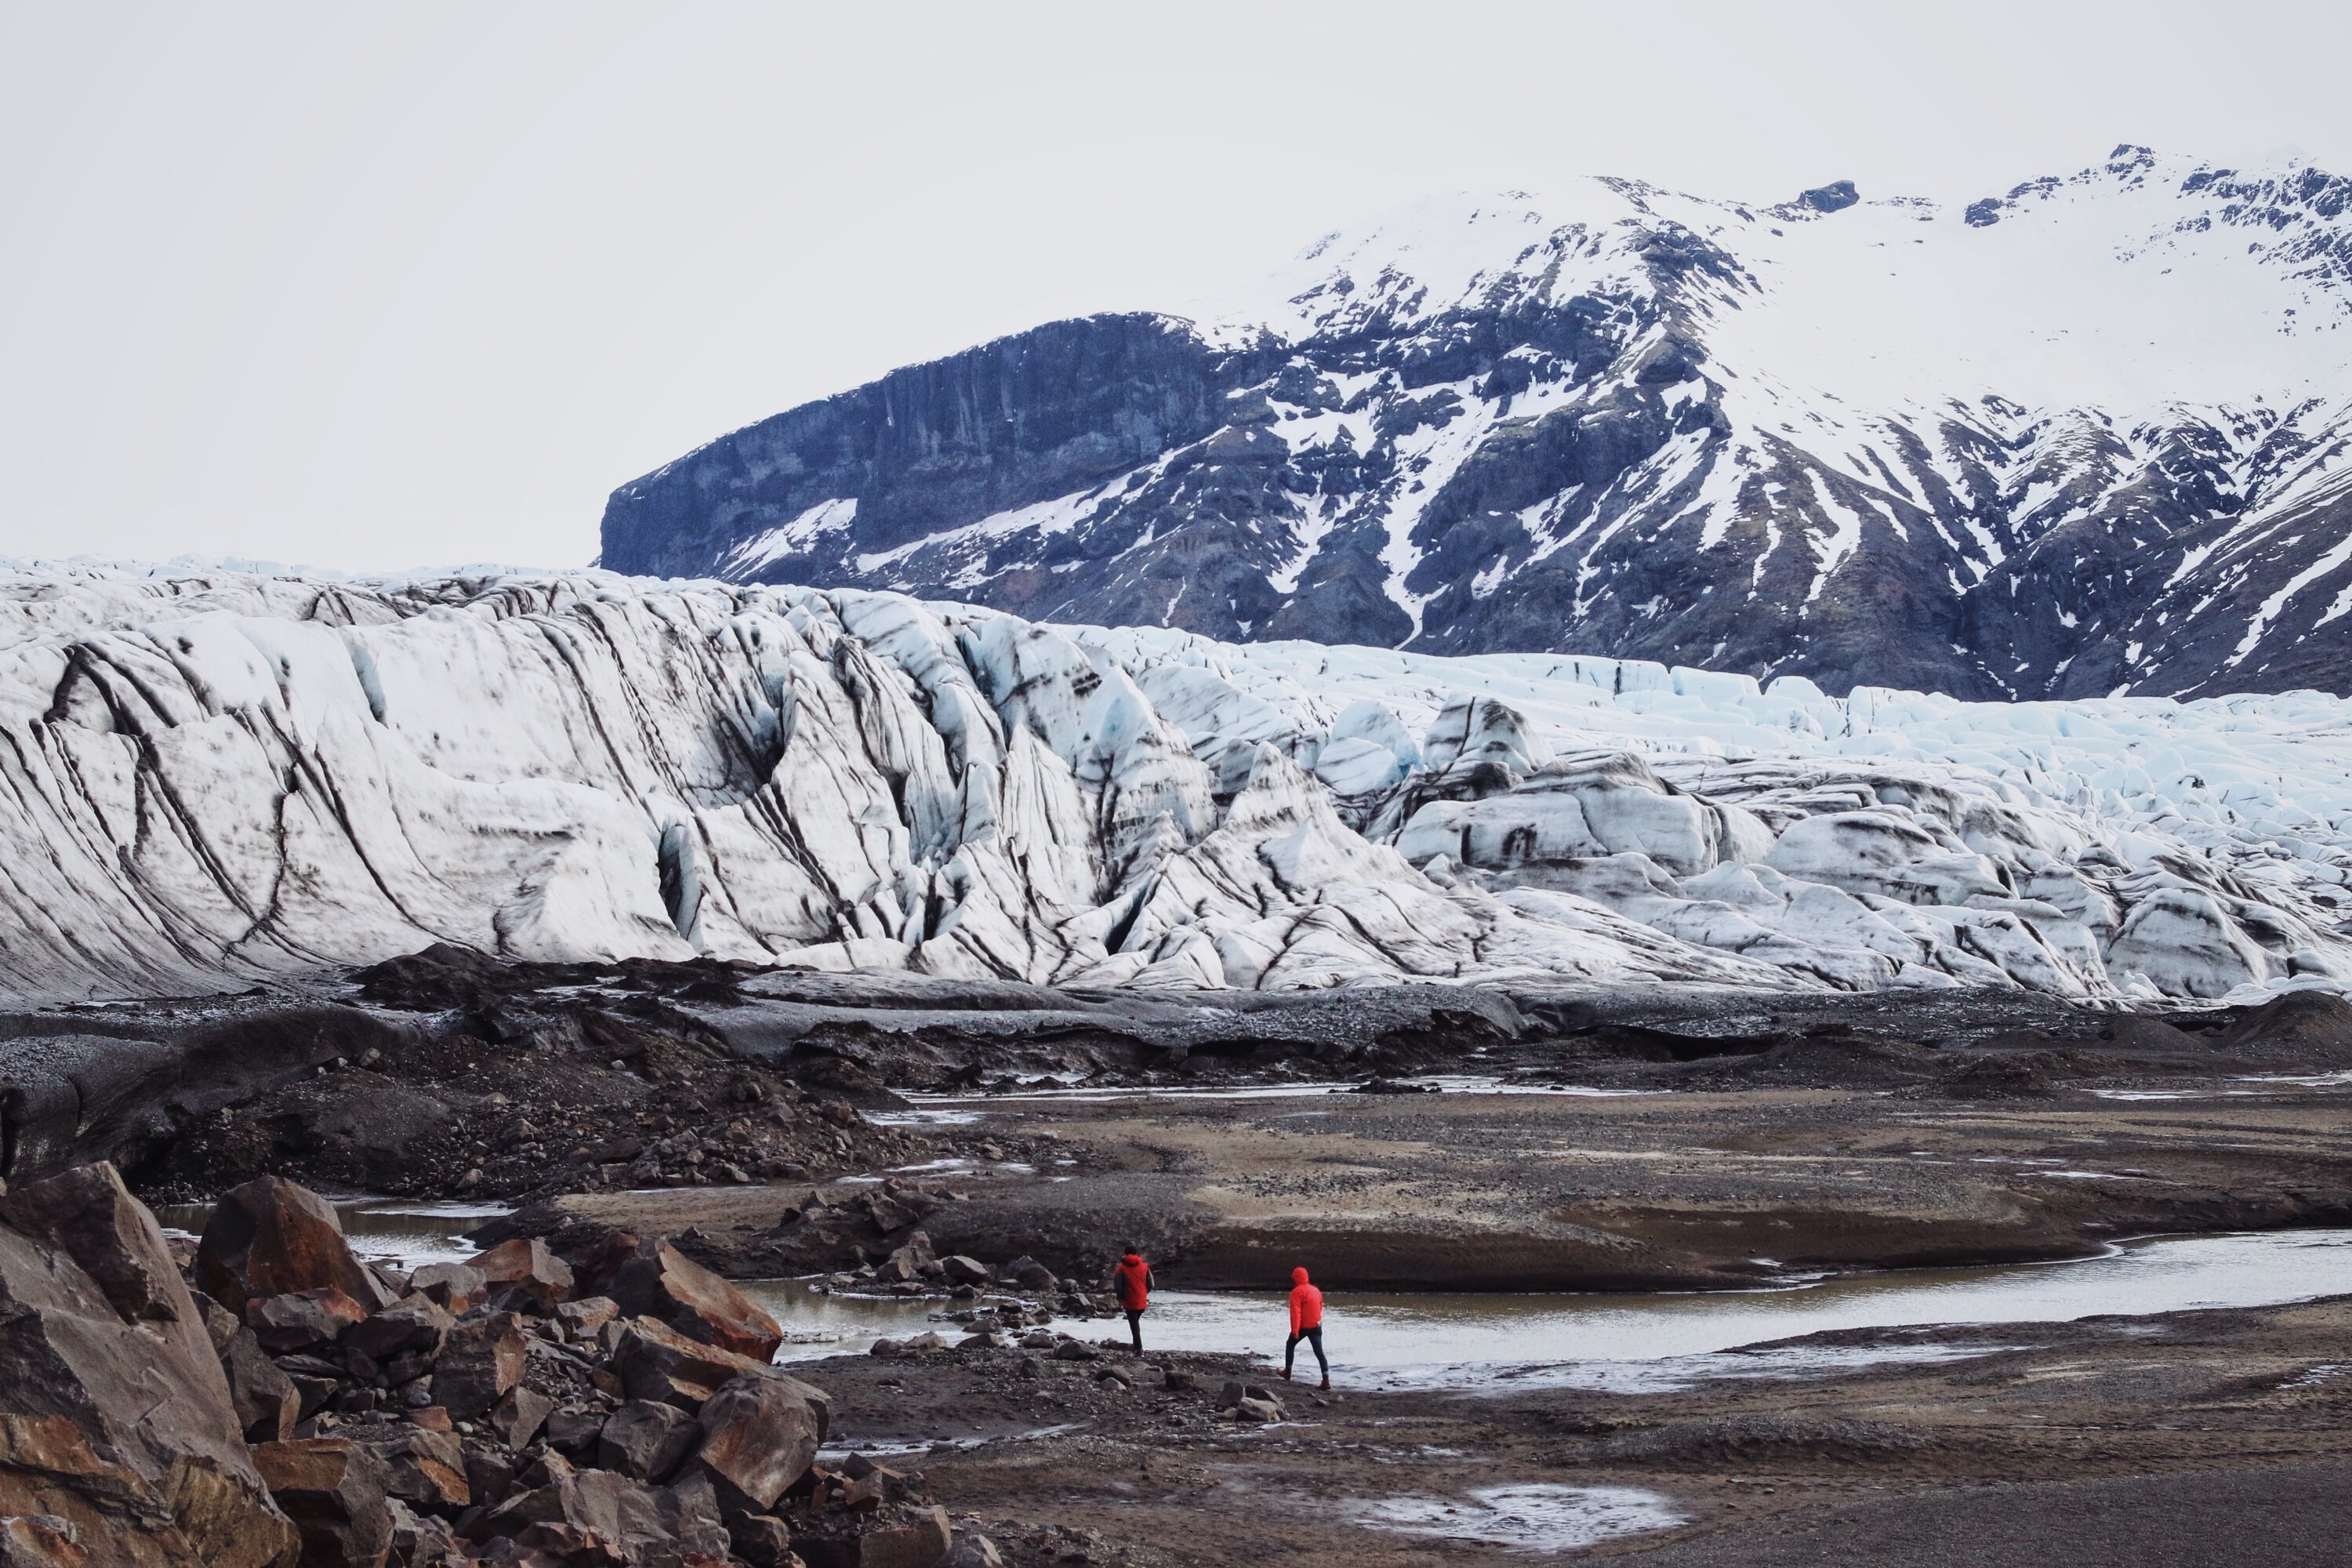
rock, mountain, snow, winter, hiking, mountain range, ice, glacier, arctic, terrain, geology, moraine, landform, geographical feature, mountainous landforms, glacial landform, geological phenomenon